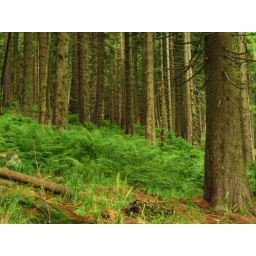
Poland - a forest in Karkonosze mountains